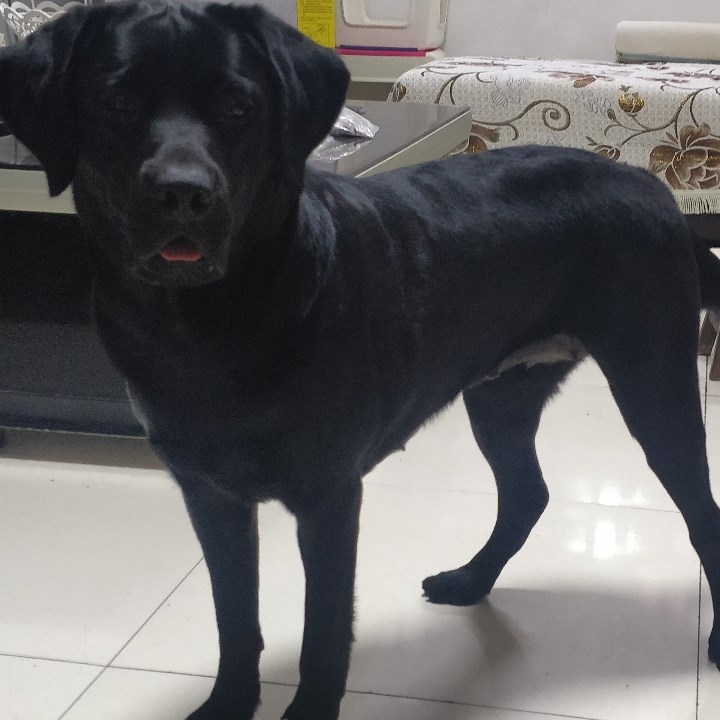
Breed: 3580-n000122-Labrador_retriever